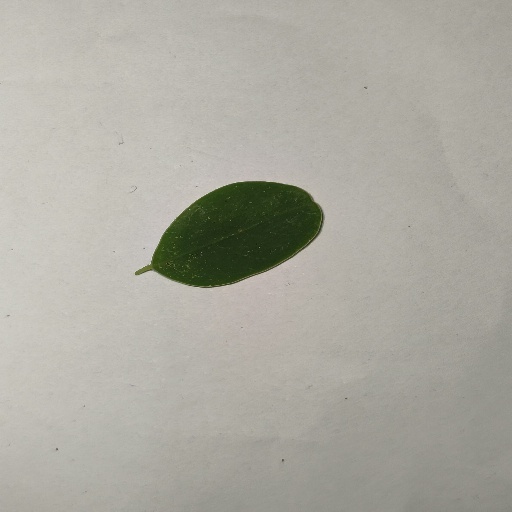
Species: Sojina
Leaf condition: Healthy Leaf